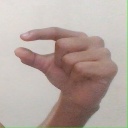
अक्षर: ग